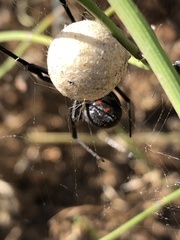
Species: Lactrodectus_hesperus